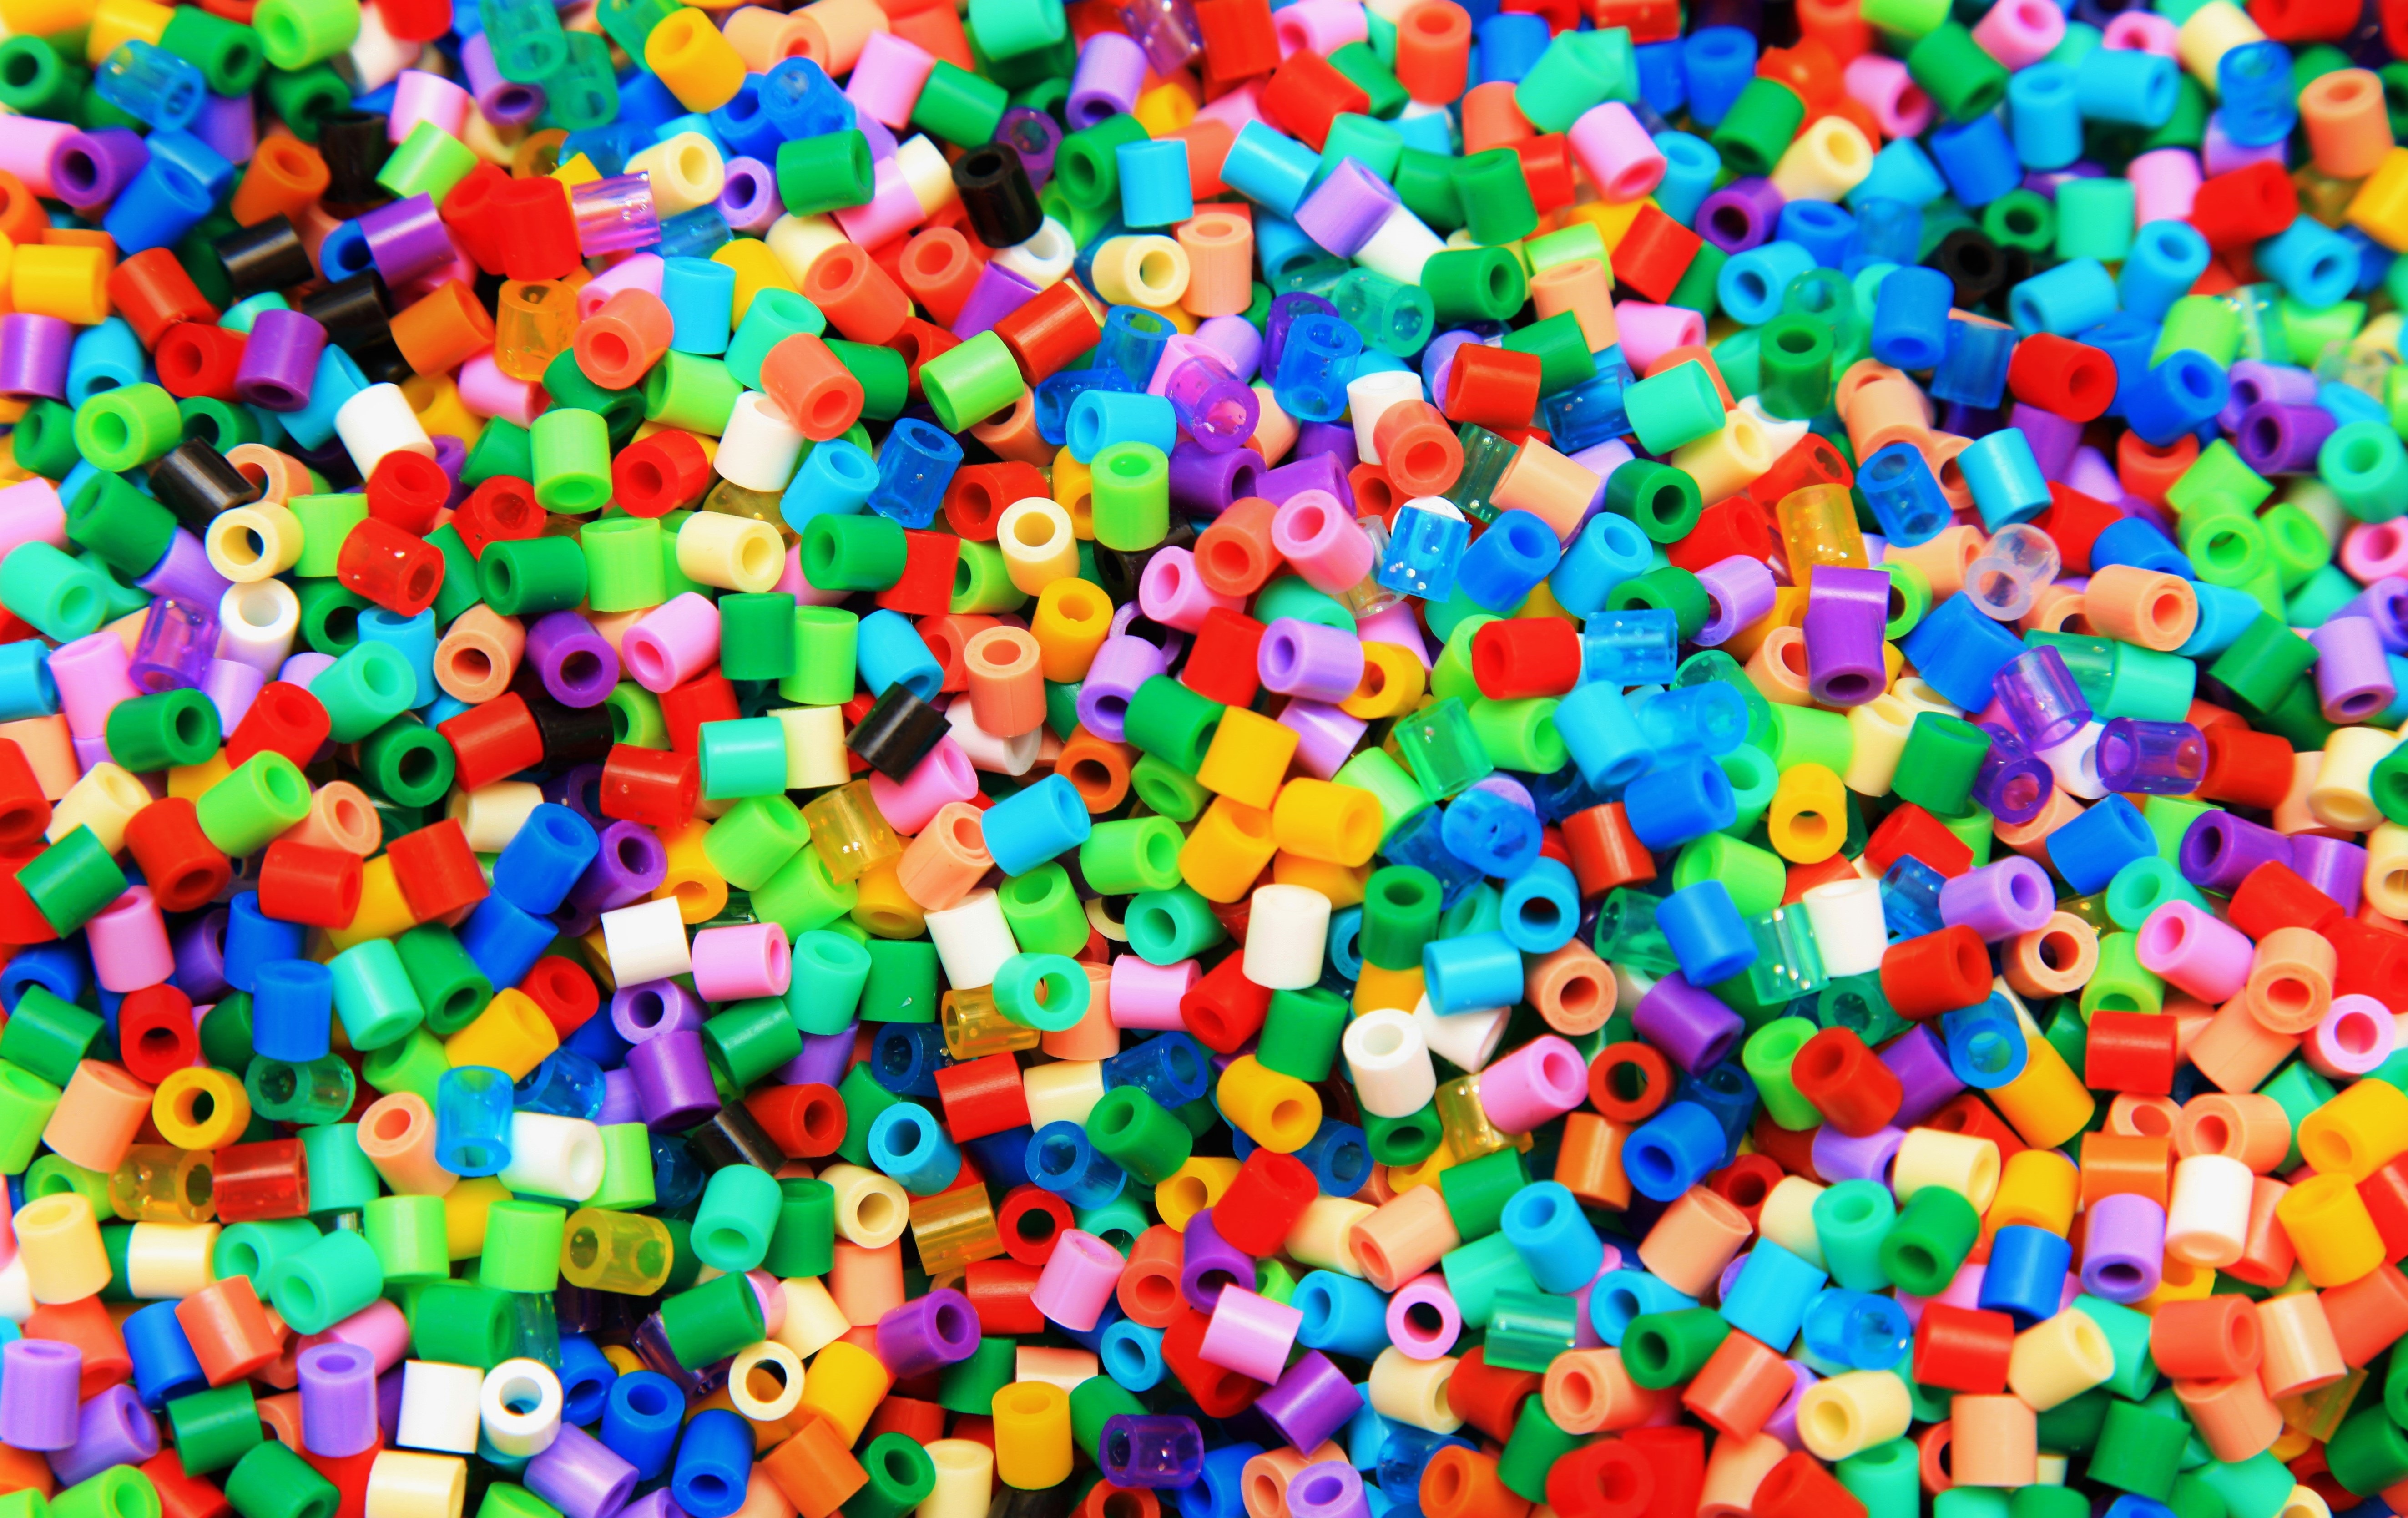
food, color, colorful, bead, dessert, toy, art, background, candy, mess, sprinkles, confectionery, ironing beads, fashion accessory